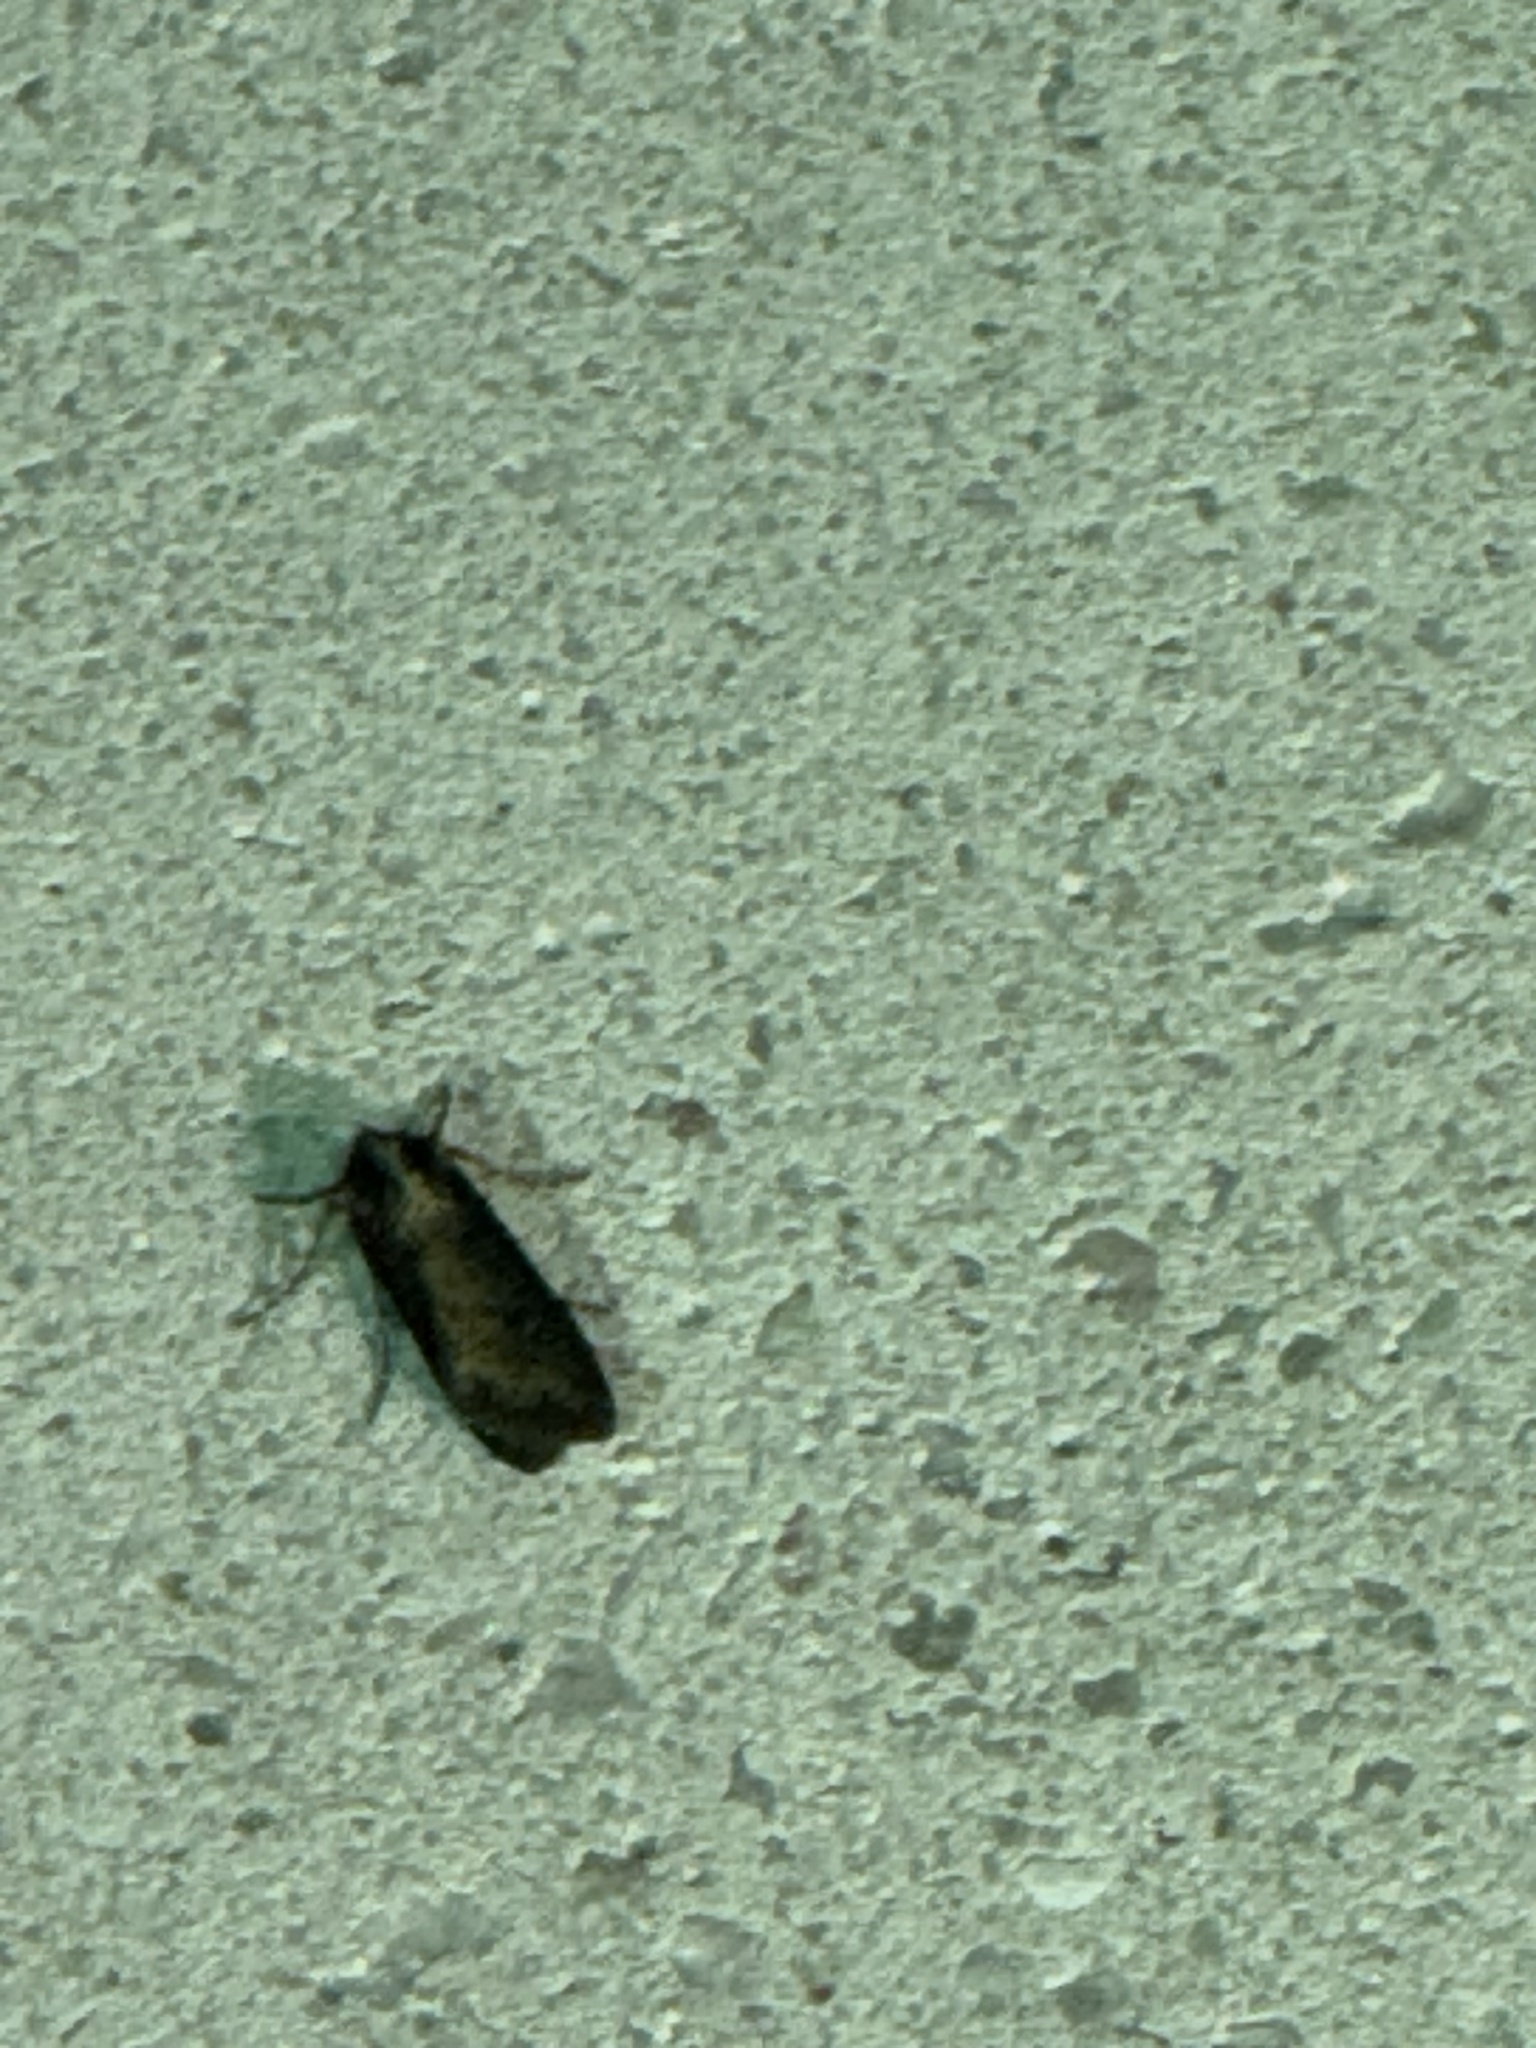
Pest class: cutworms